ReliaQuest Bowl

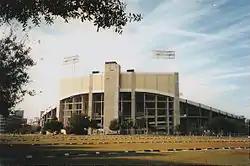
Tampa Stadium, original home of the Hall of Fame / Outback Bowl

The Hall of Fame Classic was a mid-level bowl game played at Legion Field in Birmingham, Alabama from 1977 to 1985. In the spring of 1986, the National Football Foundation and College Football Hall of Fame decided to discontinue their association with the bowl and realign with a new game to be played in Tampa Stadium which would inherit the Hall of Fame Bowl name. Tampa's Hall of Fame Bowl did not initially have any conference tie-ins, so organizers often sought to arrange a match-up between a team from a southern school (usually the Southeastern Conference or Atlantic Coast Conference) and one from another region of the country to maximize both game attendance and potential visitors to the area.